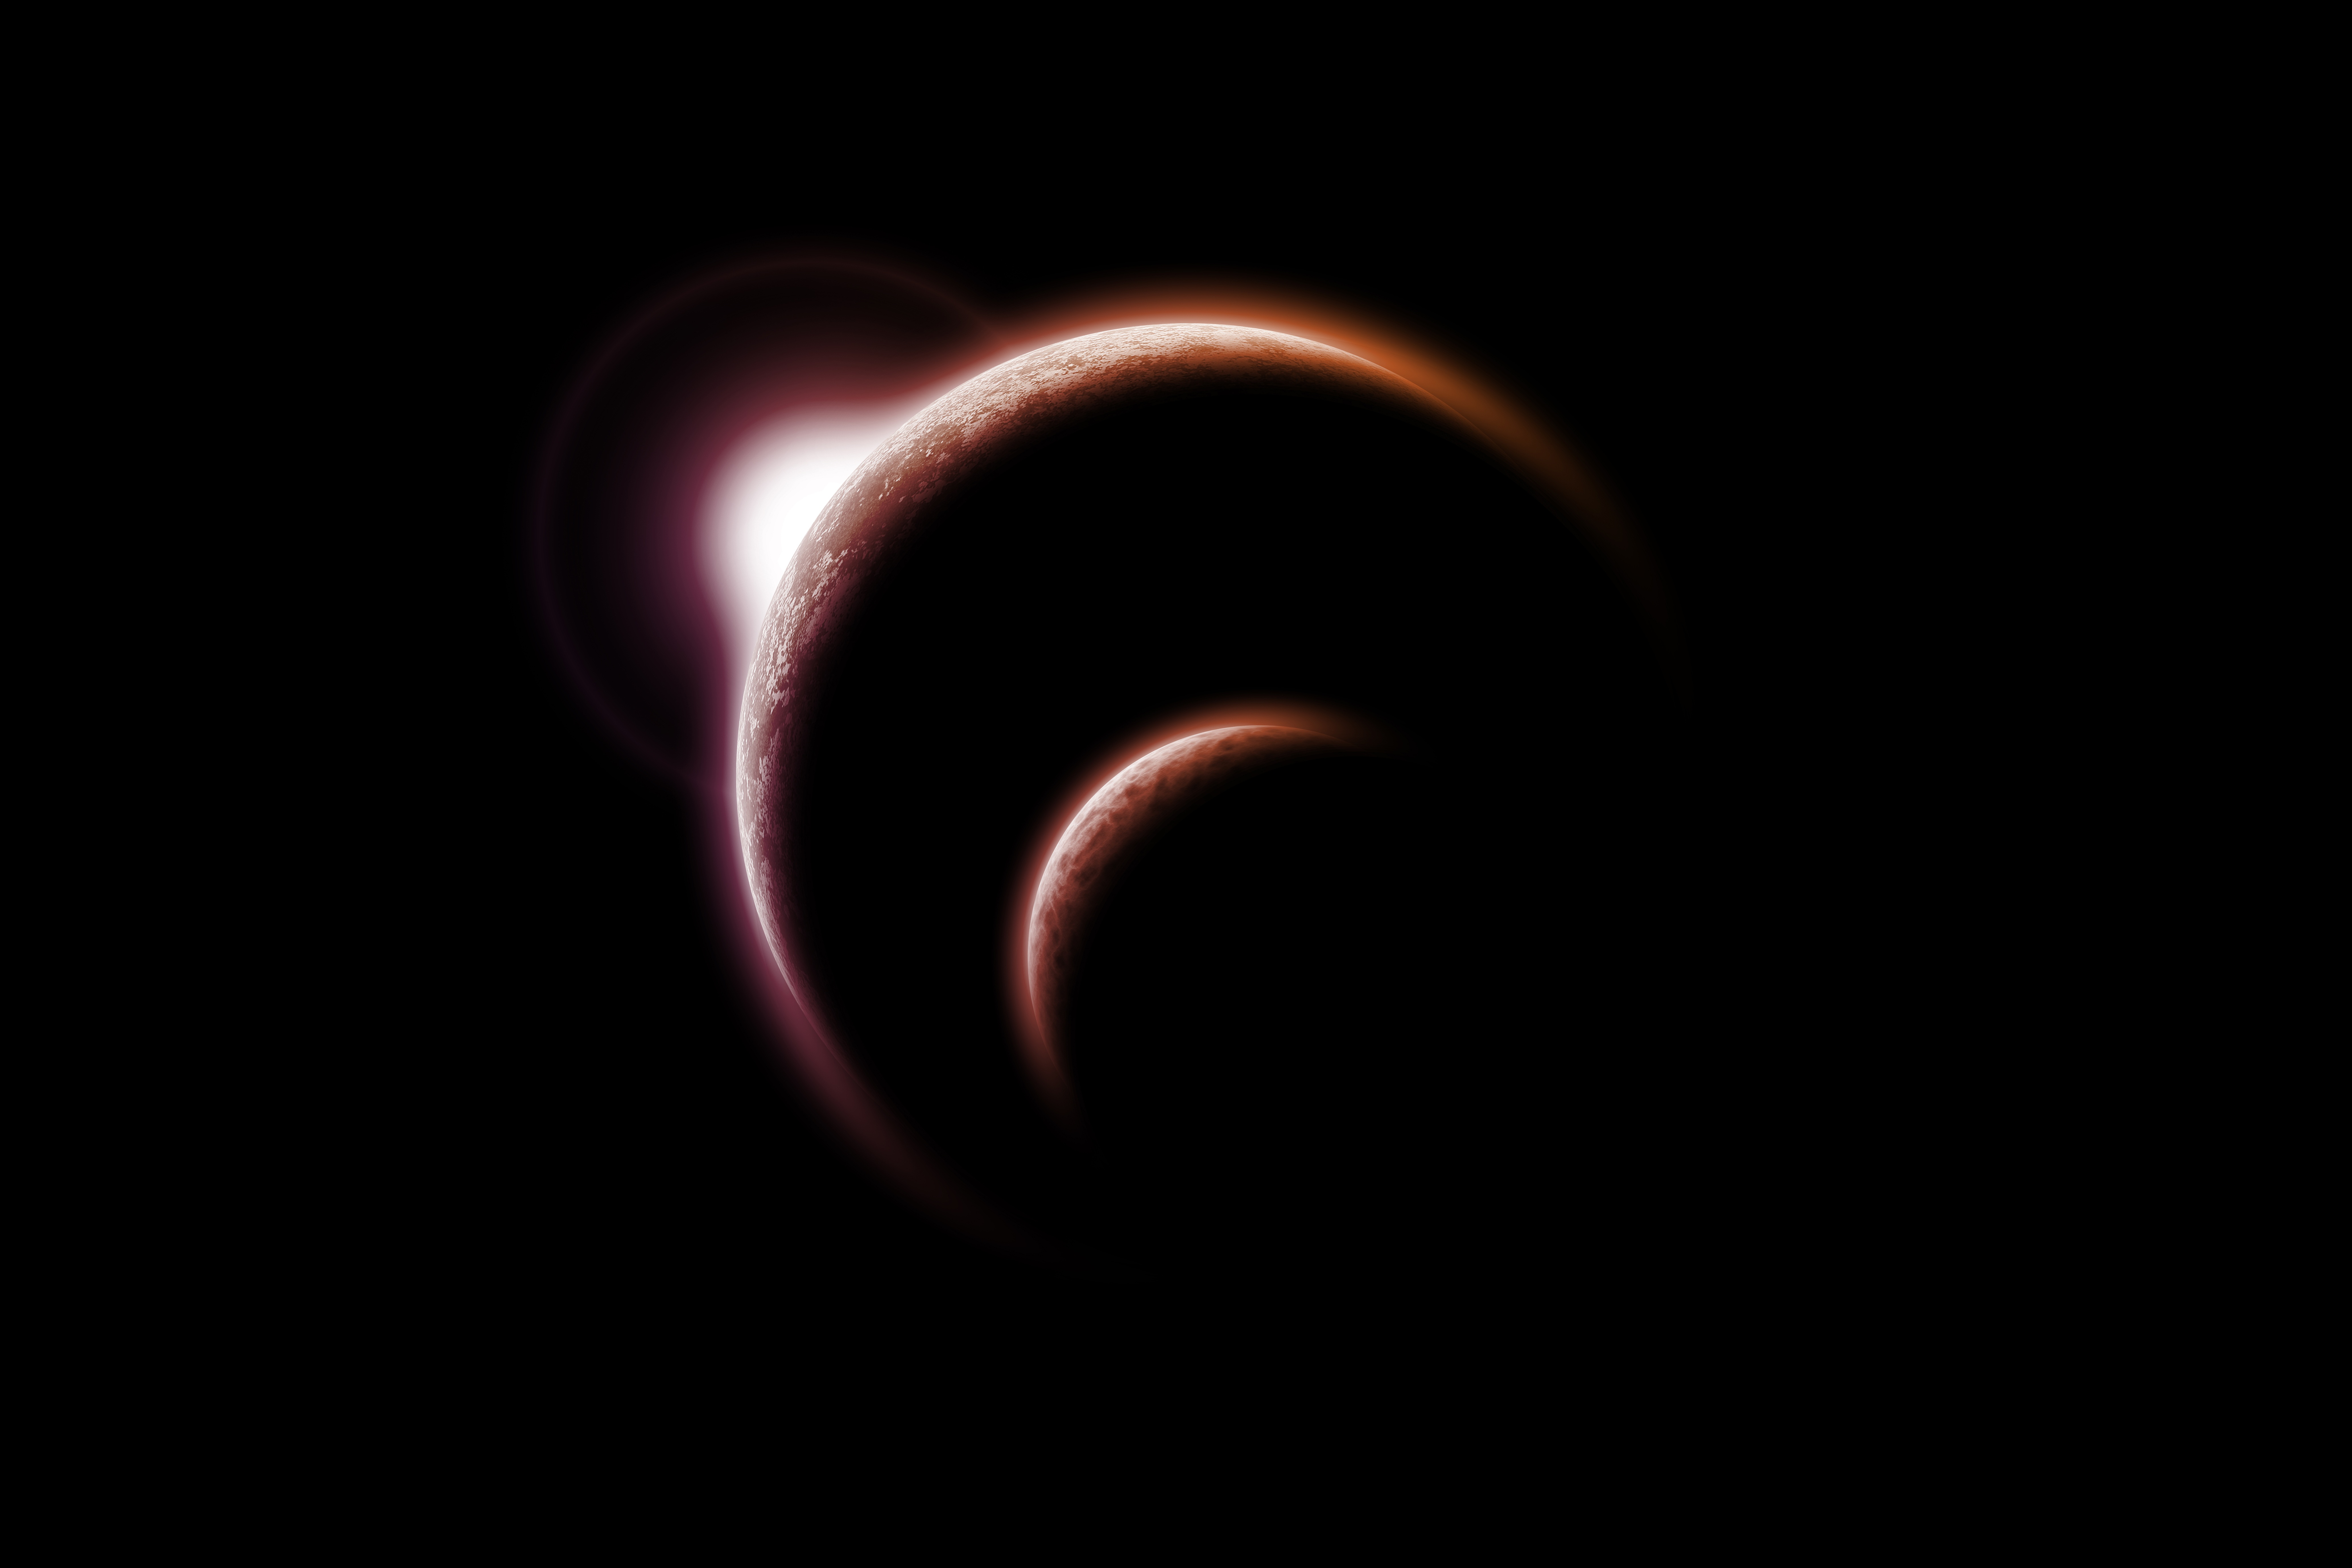
abstract, space, circle, human body, font, eclipse, planet, organ, event, geological phenomenon, celestial event